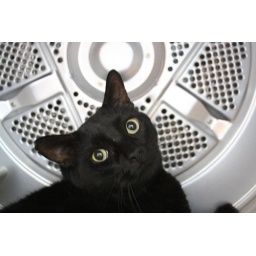
black cat in the dryer, colour